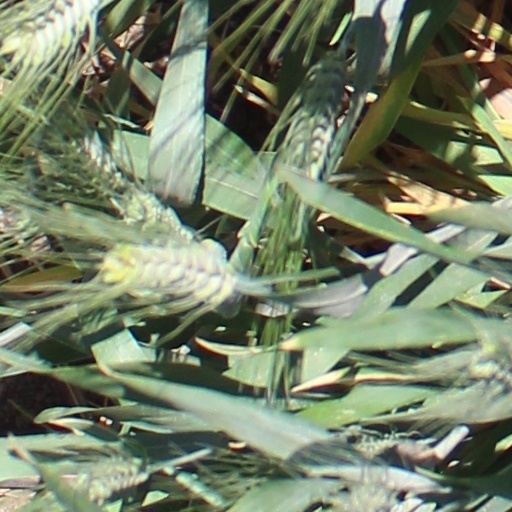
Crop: wheat